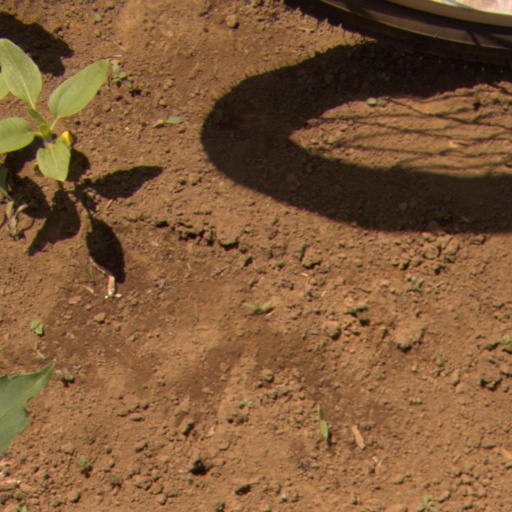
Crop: Jerusalem artichoke